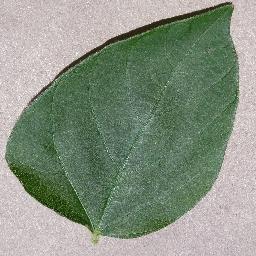
Label: Soybean___healthy